Kafi Benz

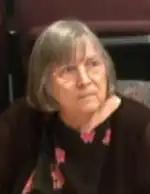
Kafi Benz (c. 2015)

She was appointed as a local government official to represent Sarasota County while serving on the federally mandated